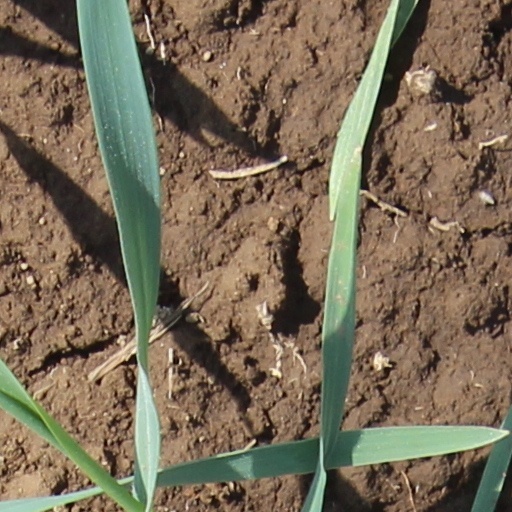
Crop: wheat